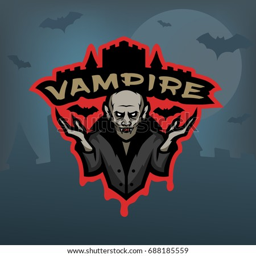
vampire , emblem on a dark background .